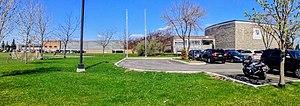
L'école secondaire Jean-Baptiste-Meilleur à Repentigny, les ailes A et C ainsi que le centre administratif de la Commission scolaire des Affluents
La Commission scolaire des Affluents est une ancienne commission scolaire québécoise francophone desservant les municipalités régionales de comté des Moulins et de L'Assomption dans la région de Lanaudière au Québec.